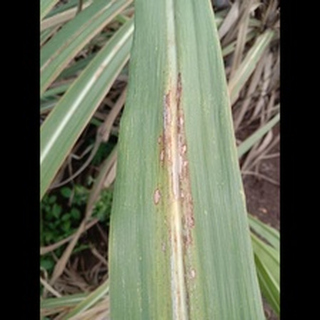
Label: sugarcane_rust